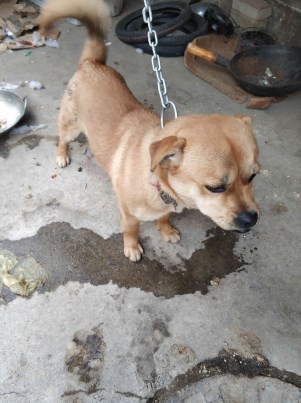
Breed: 3336-n000121-chinese_rural_dog